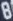
Number: 8